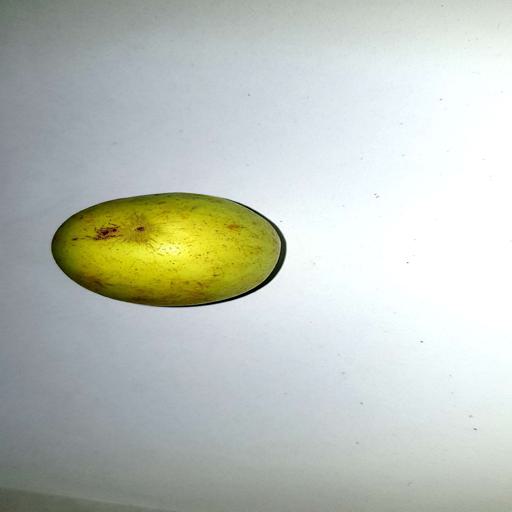
Label: healthy